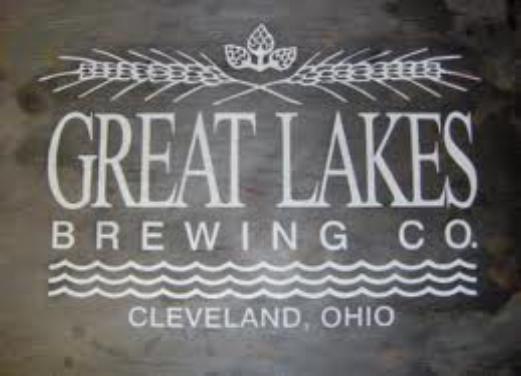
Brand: great lakes
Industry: Food